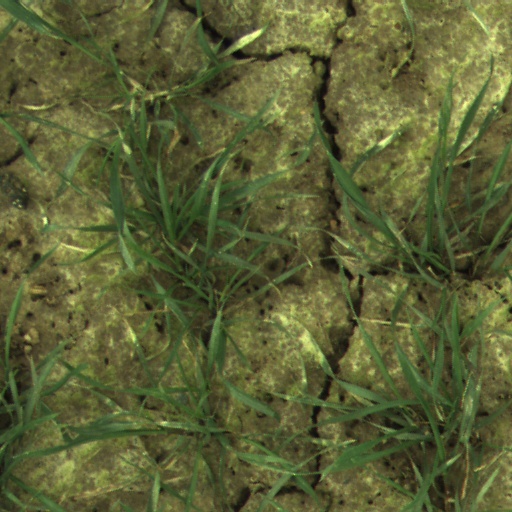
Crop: wheat